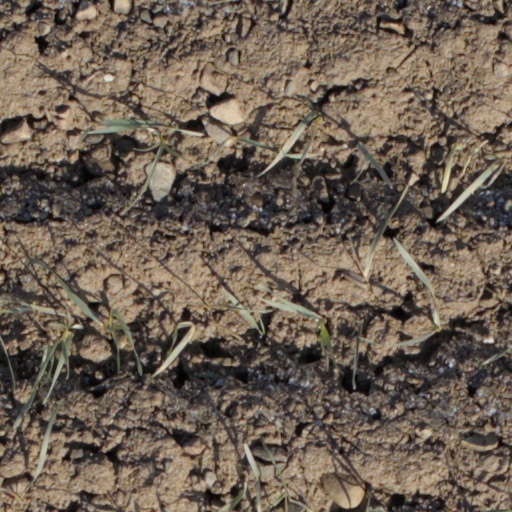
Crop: wheat